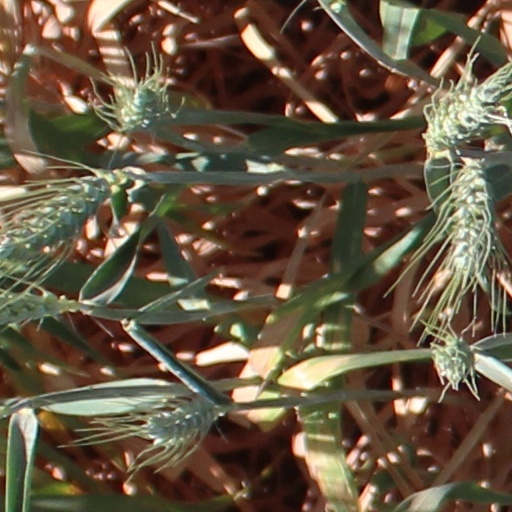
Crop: wheat